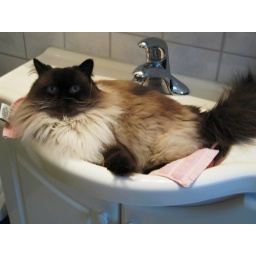
This is Leo, my chocolate point hymalian, where we caught him sleeping in my bathroom sink.